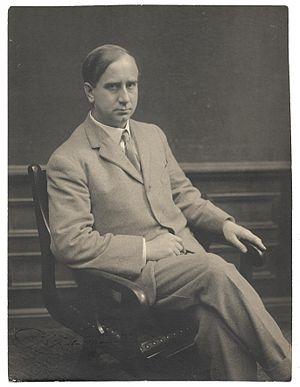
Charles Webster Hawthorne, né le 8 janvier 1872 à Lodi dans l’Illinois et mort le 29 novembre 1930 à Baltimore, est un peintre américain, pratiquant le portrait et la scène de genre.